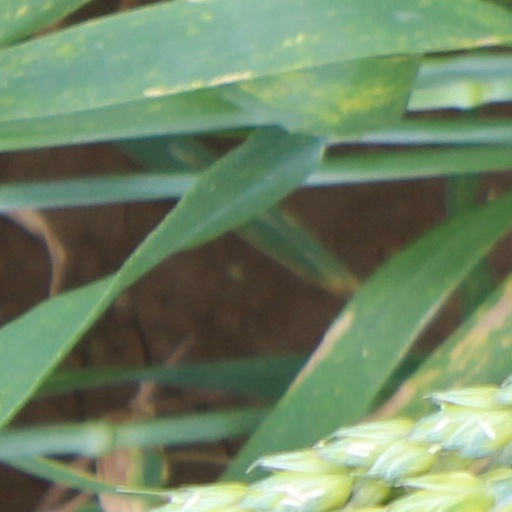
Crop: wheat